David Carment

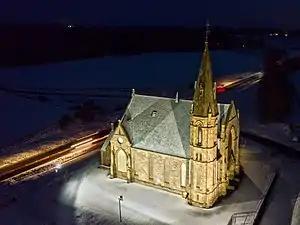
Rosskeen Free Church

He was born on 28 September 1772 at Keiss near Wick, the son of James Carment (d.1812) the local schoolteacher, and his wife, Elizabeth Dunnet. He was educated by his father His father was originally from Irongray, west of Dumfries. The family had a strong Calvinist and Covenanting history. His father was baptised in the hills by John Welsh.